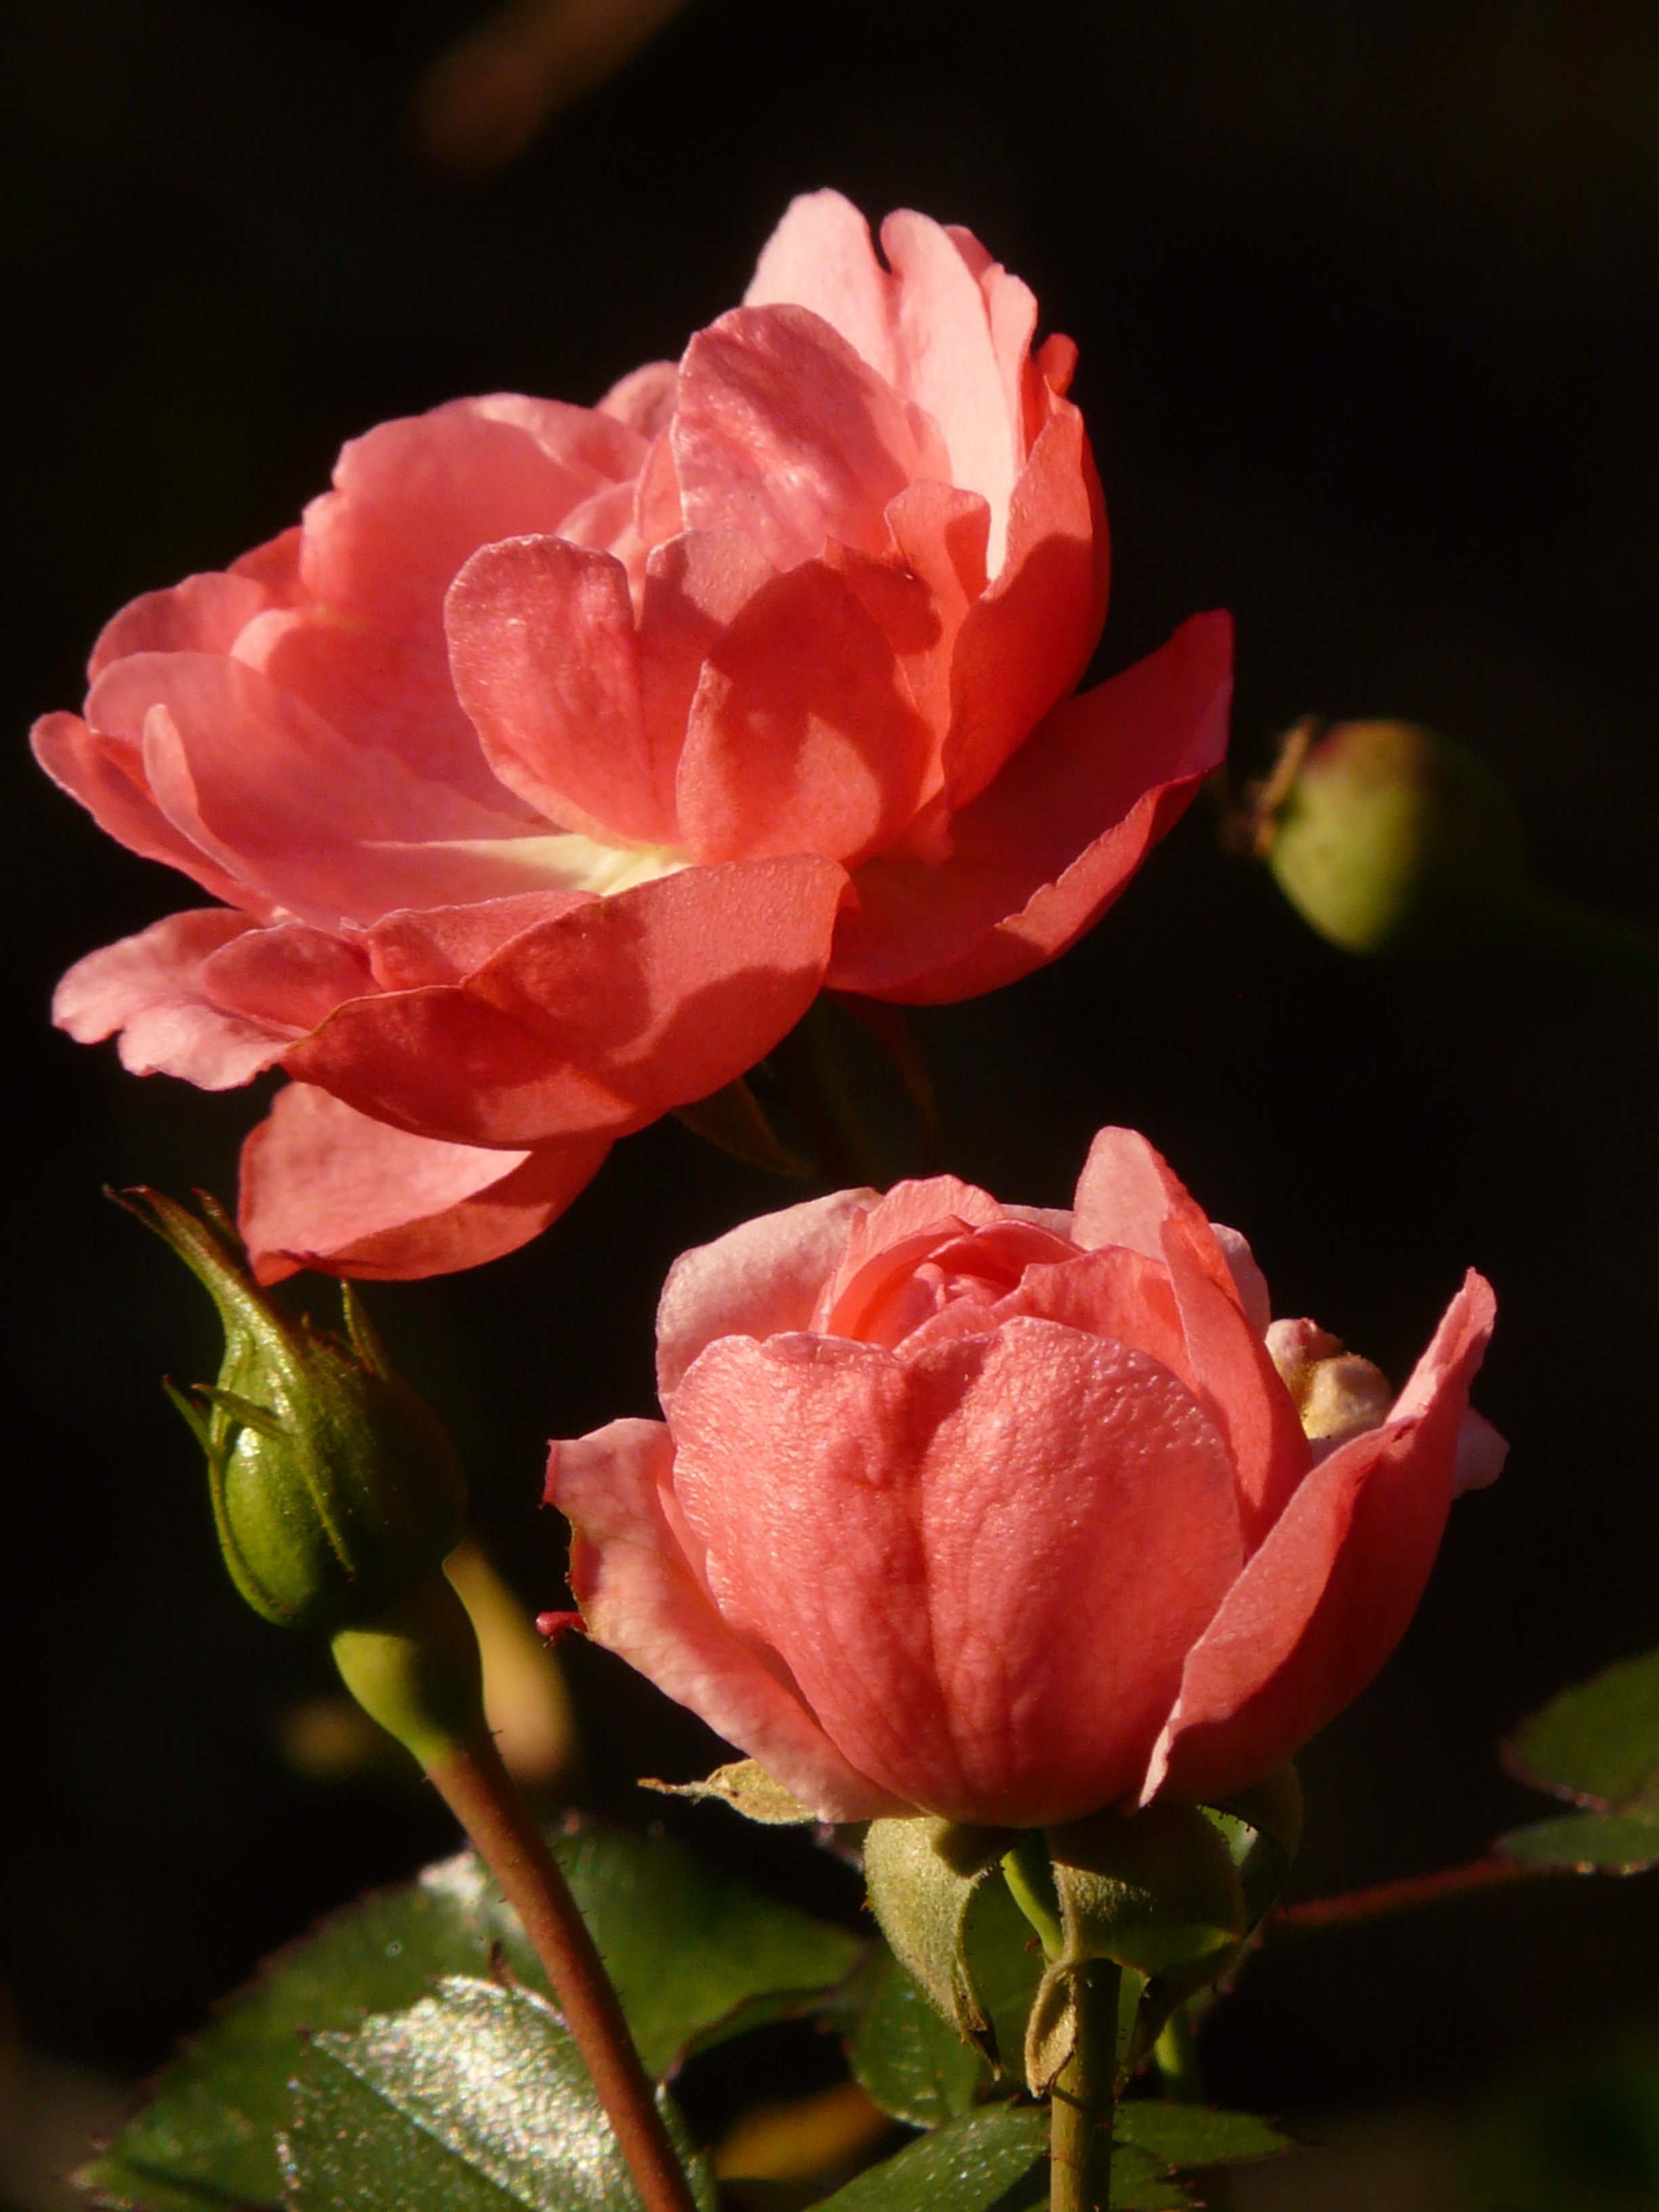
nature, blossom, plant, flower, petal, bloom, rose, red, pink, flora, bud, peony, floribunda, back light, macro photography, flowering plant, garden roses, rose family, land plant